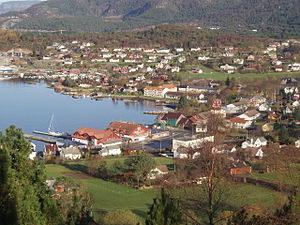
Fitjar
Byen Fitjar
Fitjar er by og en kommune i den sydlige del af Vestland fylke i Norge. Den ligger på øen Stord, hvor den i syd grænser til kommunen Stord.